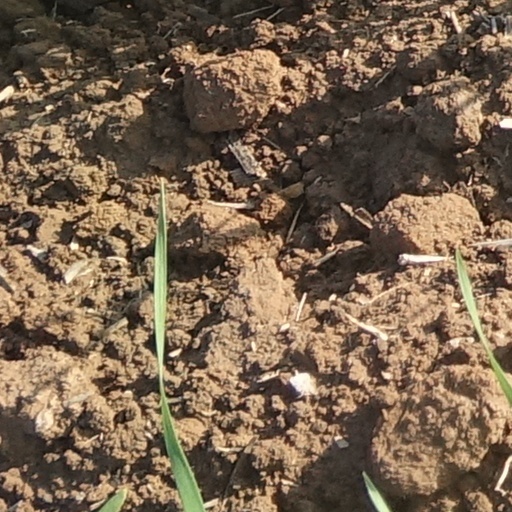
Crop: wheat